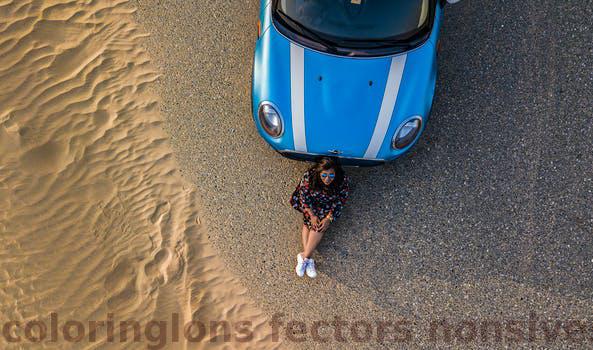
Label: Watermark